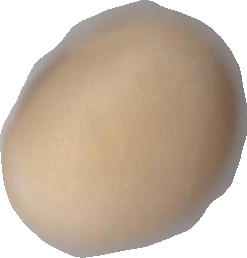
Variety: Anjasmoro